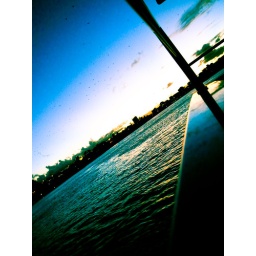
those specks flying in the sky have fur, not feathers. :)